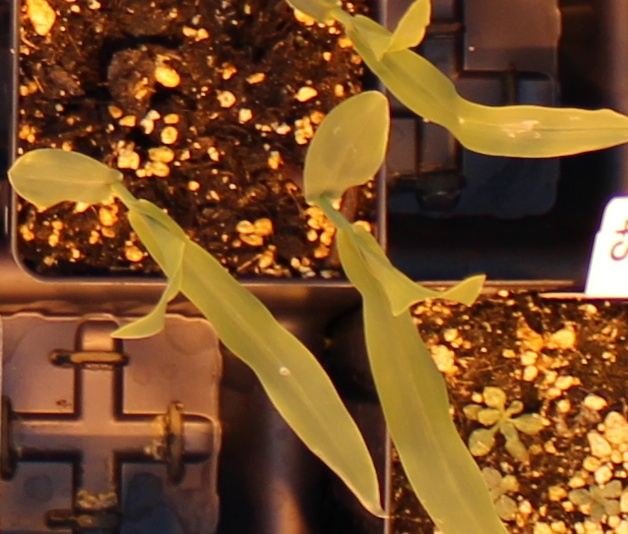
Label: Corn